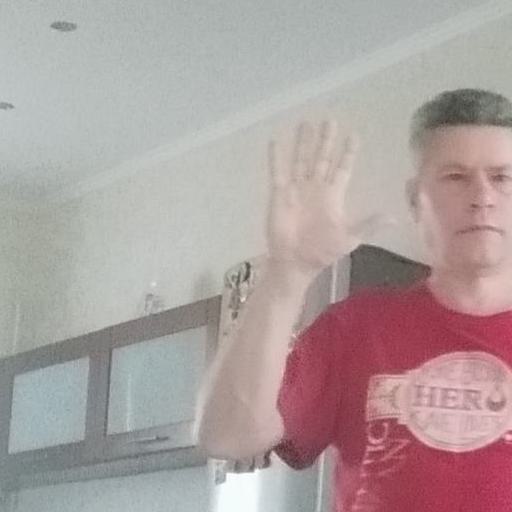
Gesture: palm